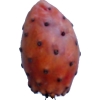
Label: cactus_fruit_red